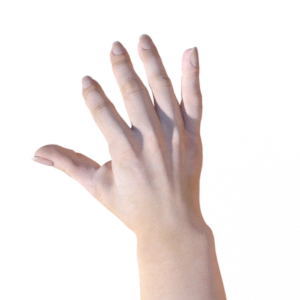
Label: paper